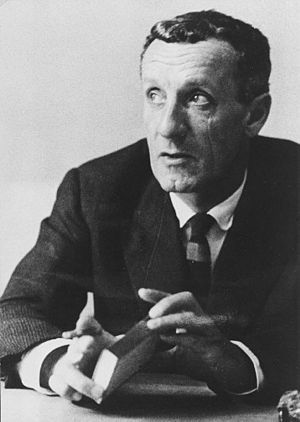
Maurice Merleau-Ponty
Maurice Merleau-Ponty var en fransk eksistentiel fænomenolog. Han var inspireret af Karl Marx og byggede videre på Husserls og Heideggers fænomenologi. Han var associeret med Jean-Paul Sartre og Simone de Beauvoir.